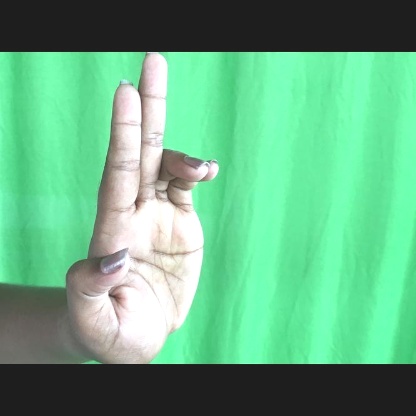
Mudra: Ardhapathaka